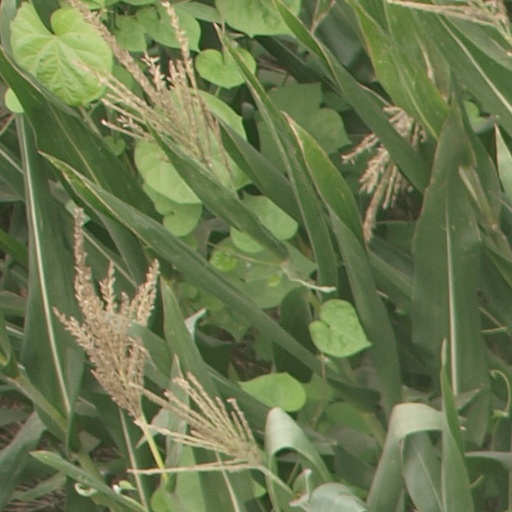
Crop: maize; corn